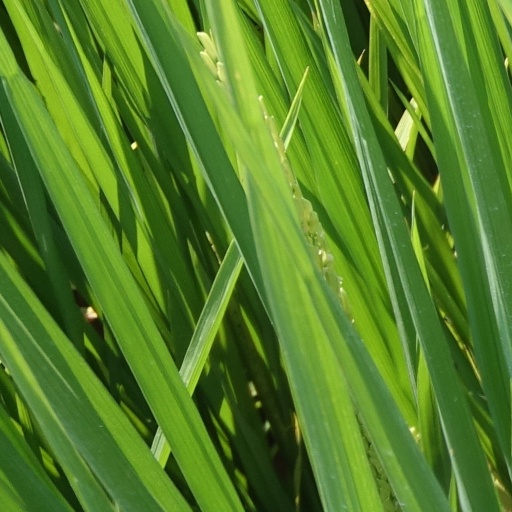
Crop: rice